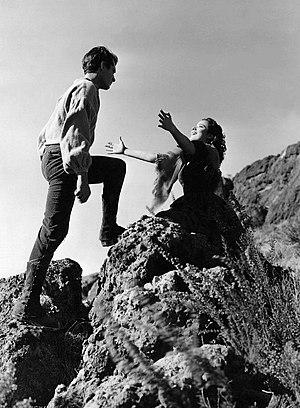
Merle Oberon, née Estelle Merle O'Brien Thompson le 19 février 1911 à Bombay et morte le 23 novembre 1979 à Malibu, est une actrice britannique d'origine galloise et indienne. Elle est nommée en 1935 pour l'oscar de la meilleure actrice pour son rôle dans L'Ange des ténèbres de Sidney Franklin.